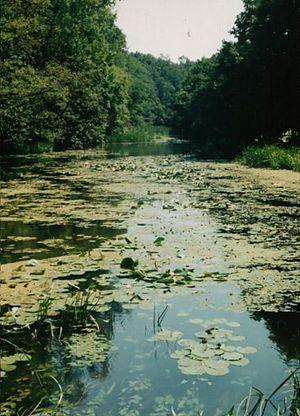
Le Tur est une rivière qui prend sa source en Roumanie dans le nord-ouest du pays, en Transylvanie, dans le județ de Satu-Mare et se jette dans la Tisza au nord-est de la Hongrie, dans le comitat de Szabolcs-Szatmár-Bereg.